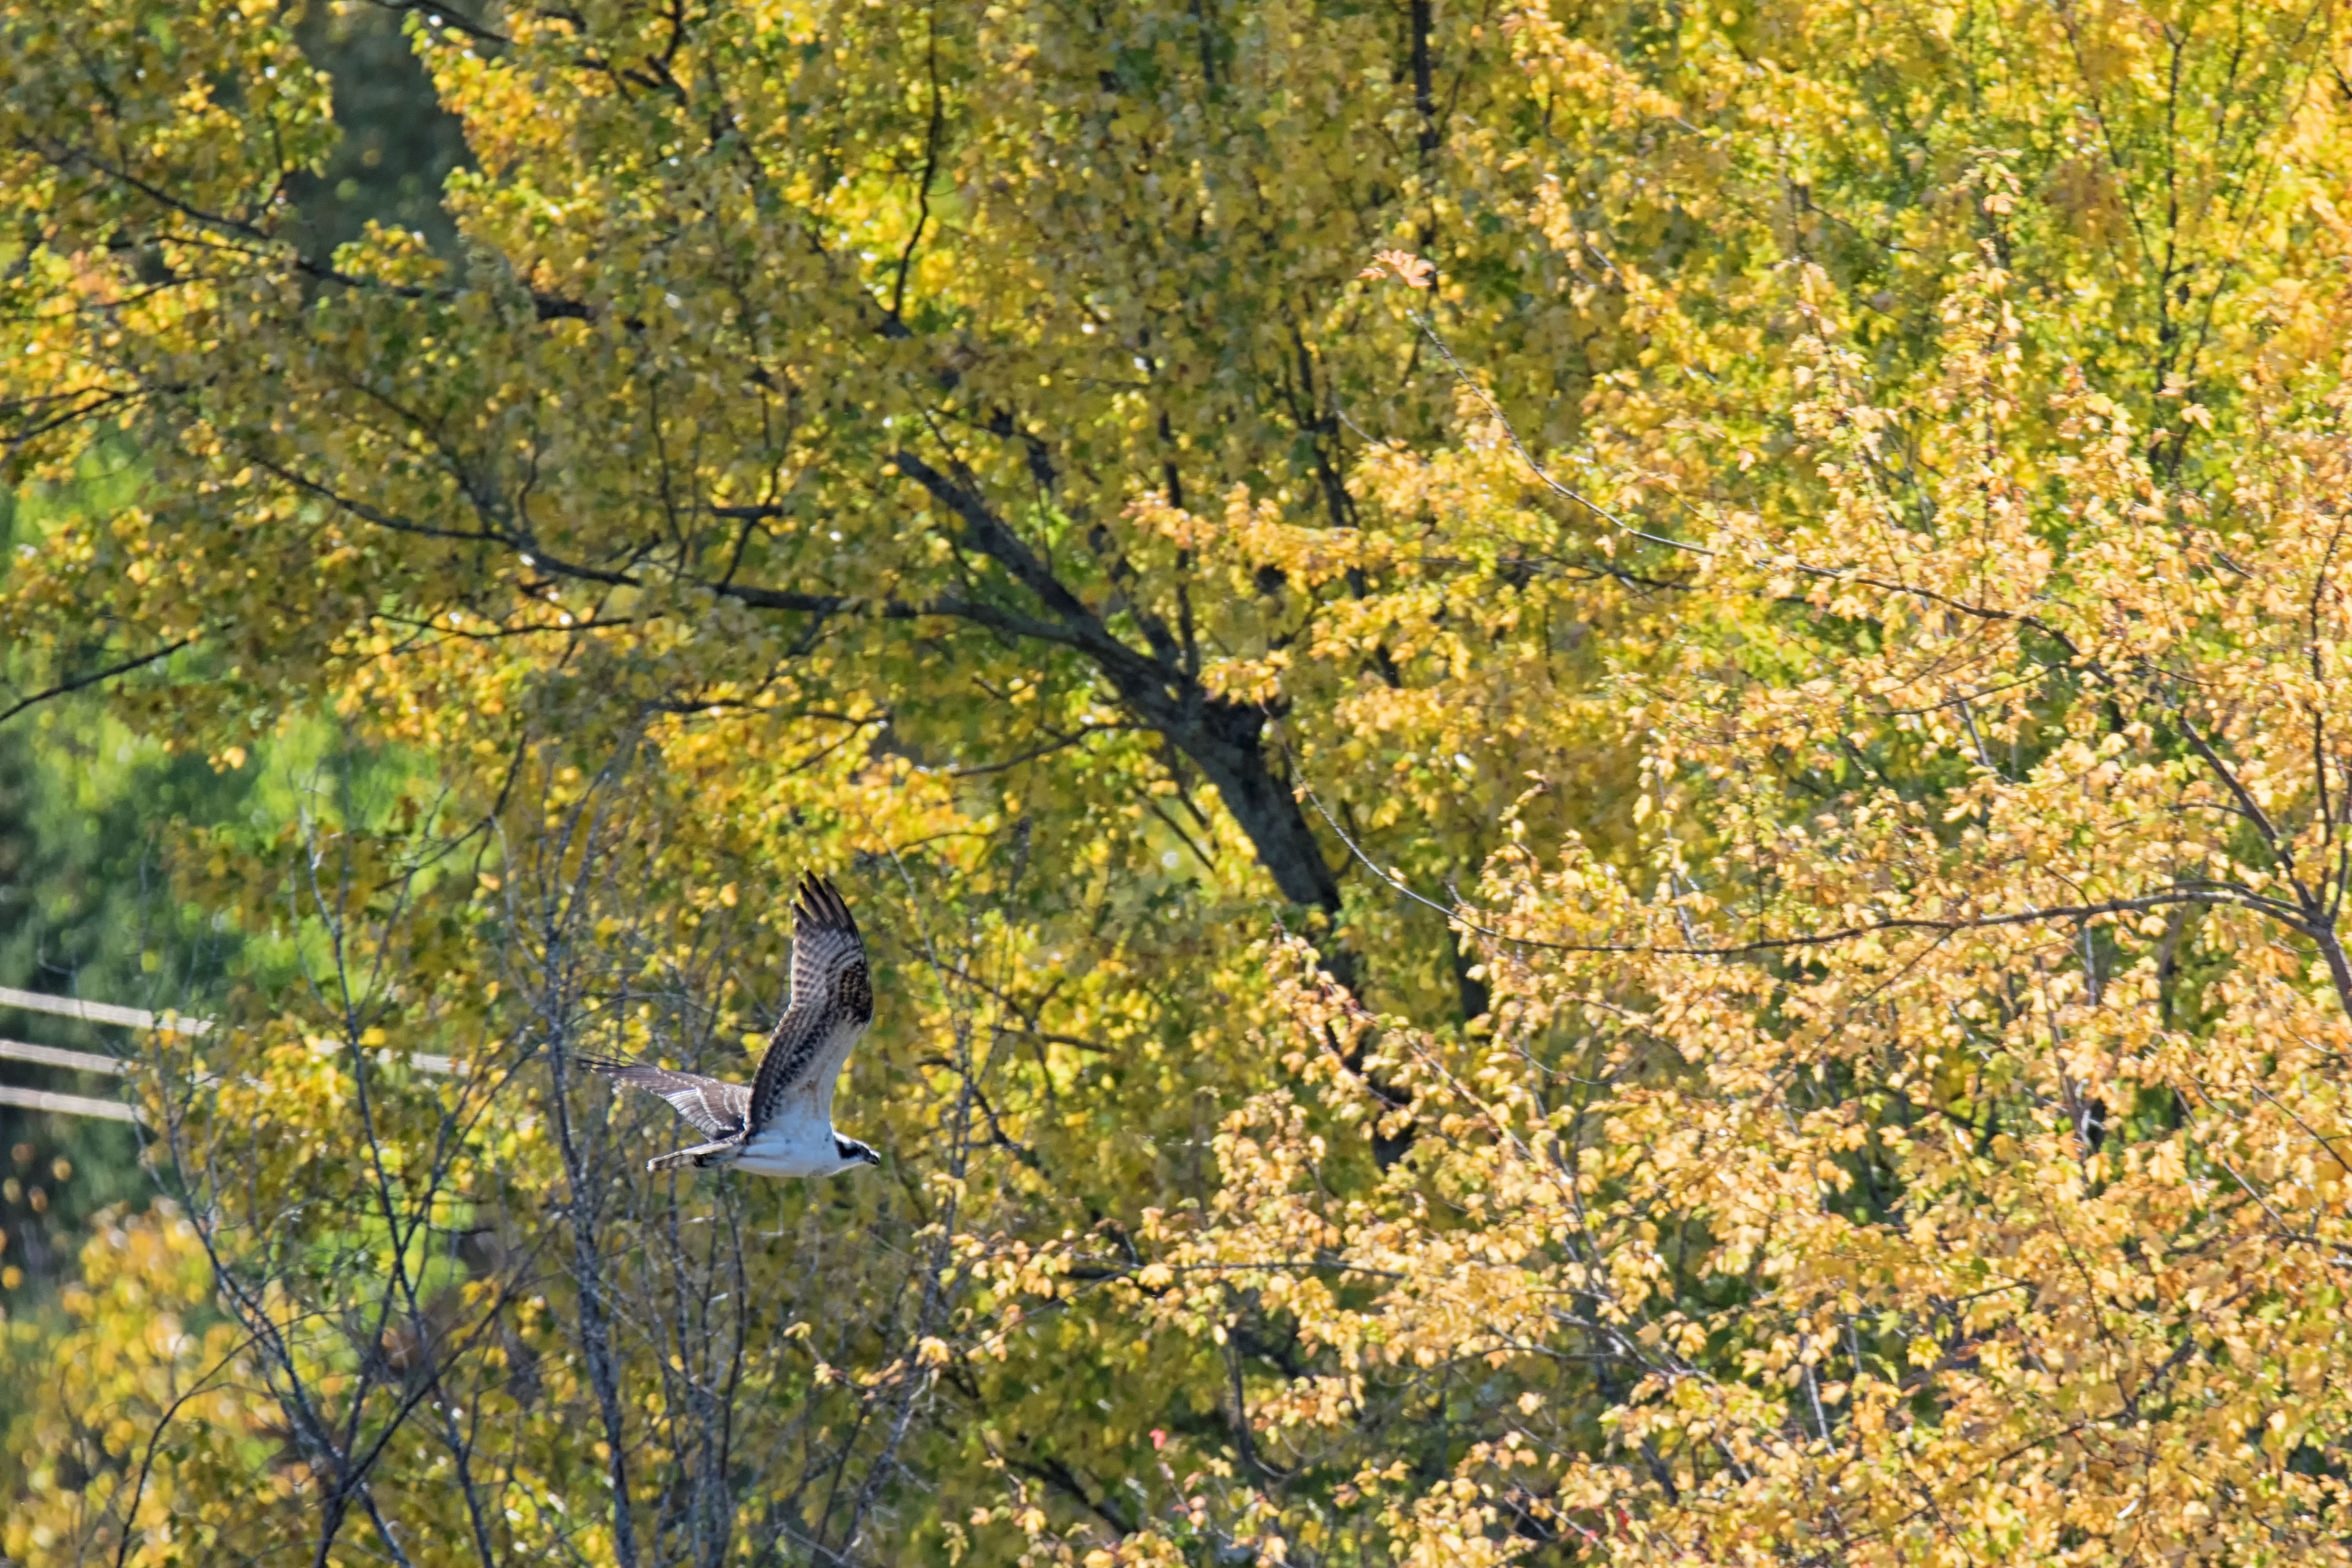
tree, forest, branch, bird, plant, meadow, sunlight, leaf, autumn, season, canada, deciduous, pcheur, quebec, osprey, woodland, ecosystem, sherbrooke, oiseau, balbuzard, flowering plant, natural environment, woody plant, temperate broadleaf and mixed forest, land plant